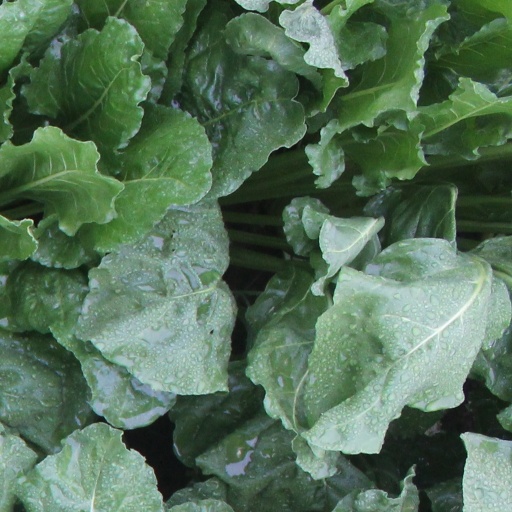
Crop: sugar beet